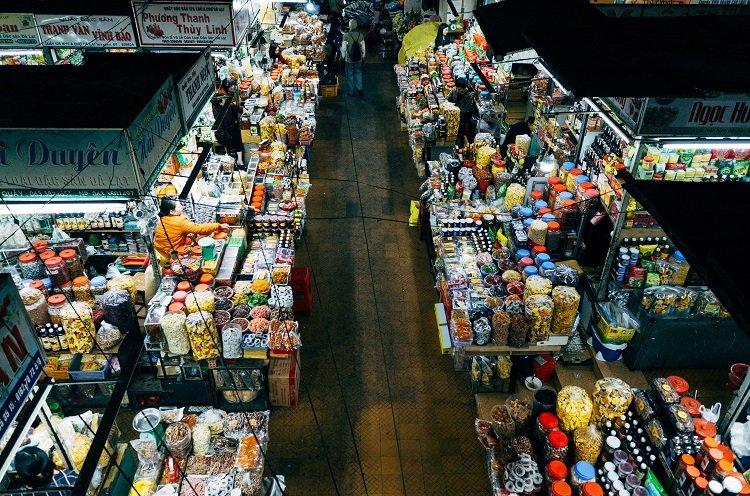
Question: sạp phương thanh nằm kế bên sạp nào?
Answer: sạp thanh vân